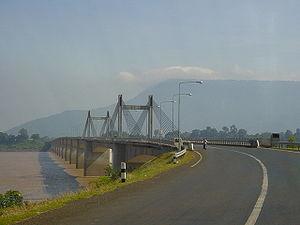
Cette liste de ponts du Laos présente les ponts remarquables du Laos, tant par leurs dimensions que par leur intérêt architectural ou historique.
Paksé ou Pakxé est la capitale de la Province de Champassak au Laos. C'est la capitale du Sud, l'une des villes les plus importantes en terme économique. En 2010, elle comptait environ 77 000 habitants, ce qui en fait la troisième ville du pays derrière la capitale Vientiane et Savannakhet.